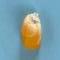
Maize quality: Good